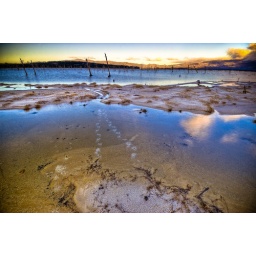
The calm water of Theewaterskloof Dam near Villiersdorp acts as a mirror for the early morning sky.